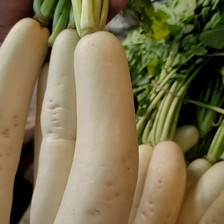
Label: others